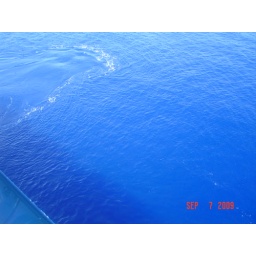
amazing, wow! the water was so blue in the sea